Kolasi

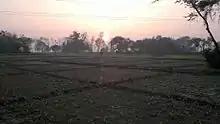
Crops Field

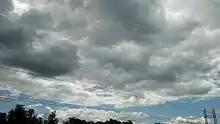
Environment

Kolasi is a village situated near Katihar Town (5.0 km) of Bihar state in India. It is located on the banks of the Kosi river, surrounded by temples and agriculture lands and gathering a harmonized society above cast and religion. Generally, this village is known for having a common market place for nearby villages people and for its peaceful environment.